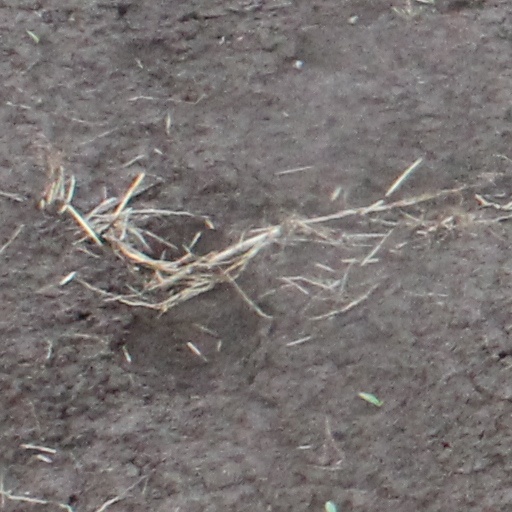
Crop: wheat